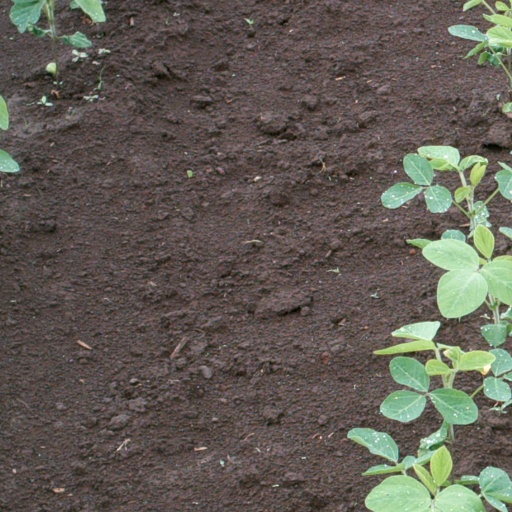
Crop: soybean